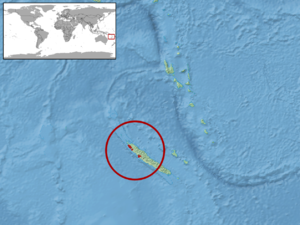
Caledoniscincus auratus est une espèce de sauriens de la famille des Scincidae.